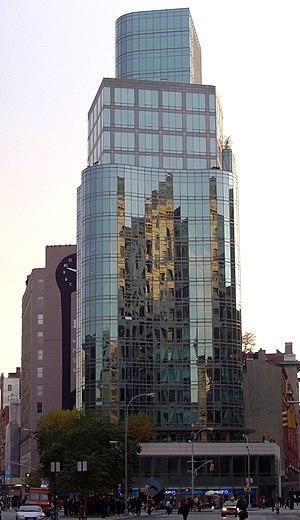
Lafayette Street est une rue de New York située dans le quartier de Lower Manhattan. Parallèle à Broadway, elle est donc orientée nord-sud.
Charles Gwathmey est un architecte américain. Fils du peintre Robert Gwathmey et de la photographe Rosalie Gwathmey, Charles Gwathmey faisait partie du groupe des New York Five. Il a été l’élève de Paul Rudolph. En 1992, il a rénové le musée Guggenheim, à New York, bâtiment dessiné par Frank Lloyd Wright.